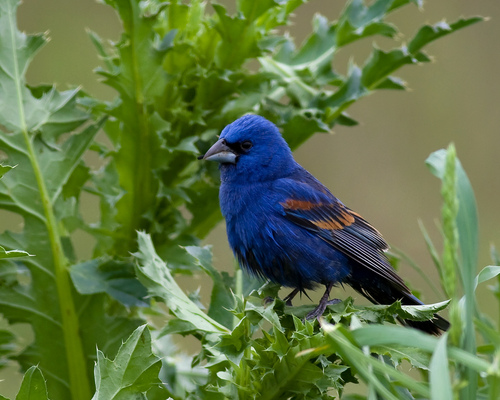
bright robin blue colored head and chest, wings with robin blue, black, and brown on the wings.
a bright blue bird with orange wingers, blue beak and black eyering
this bird is blue with red on its wings and has a very short beak.
this is a bright blue bird and it has a dark blue bill with brown in the wing feathers.
this is a blue bird with black wings and burnt orange wing bars.
this bird has wings that are black and orange with a blue body
this bird is a vibrant blue and orange with a small short beak.
the bird is colorful and has a blue crown as well as a small bill.
this bird is blue and black in color, and has a multi colored beak.
this bird has a blue crown with blue and orange coverts and blue belly.
Species: Blue Grosbeak